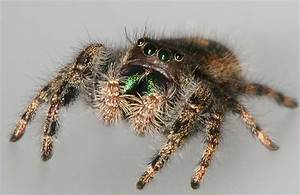
Label: ragno